Rolls-Royce Trent

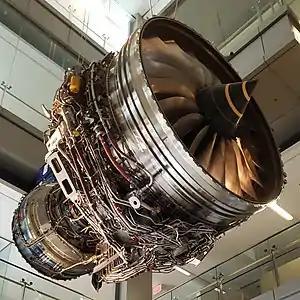

The Rolls-Royce Trent 1000 is one of the two engine options for the Boeing 787 Dreamliner, competing with the General Electric GEnx. It first ran on 14 February 2006 and first flew on 18 June 2007 before a joint EASA/FAA certification on 7 August 2007 and service introduction on 26 October 2011. The engine has a bypass ratio over 10:1, a fan and keeps the characteristic three-spool layout of the Trent series.